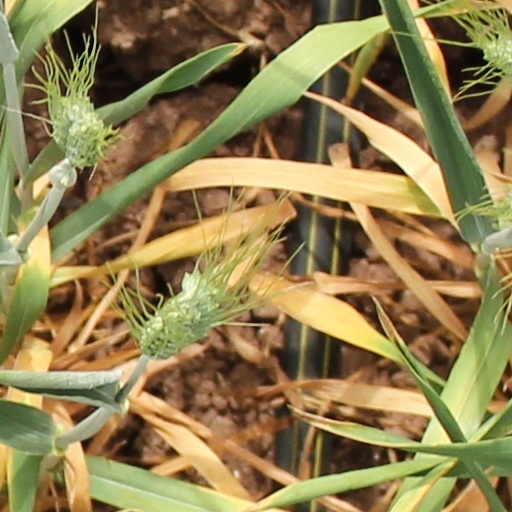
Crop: wheat